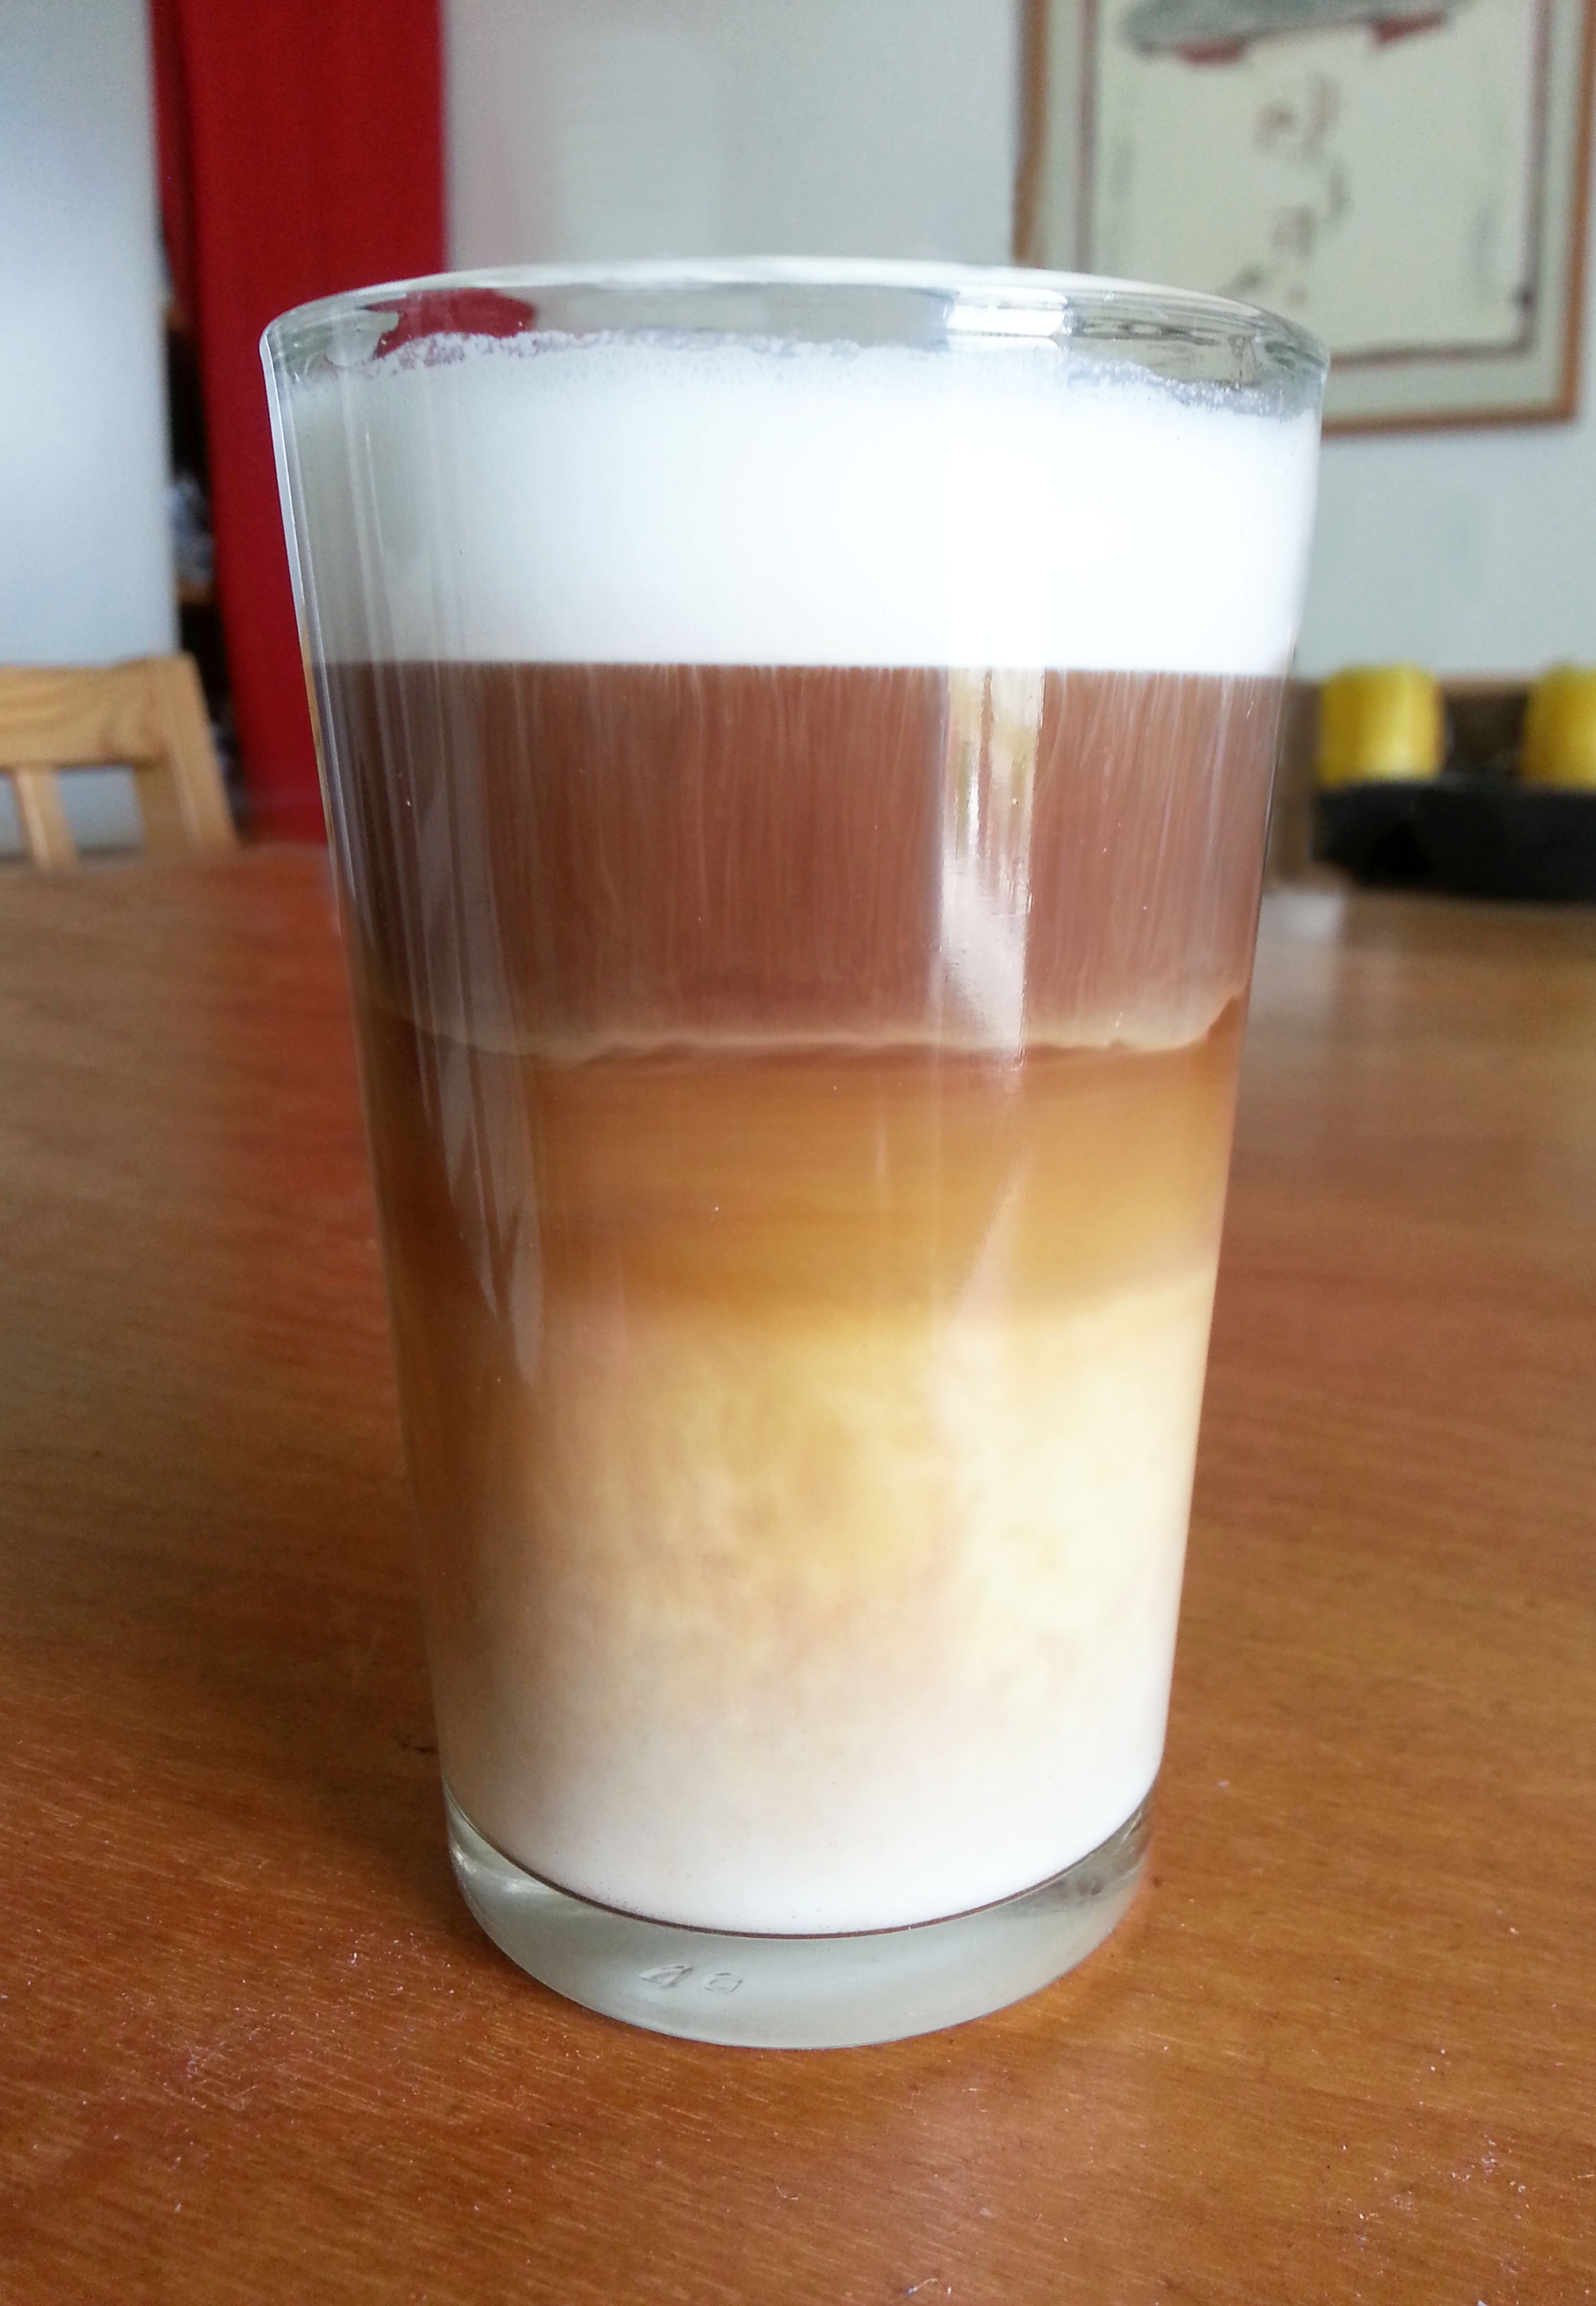
coffee, latte, food, drink, dessert, horchata, milkshake, milchschaum, caf au lait, latte macchiato